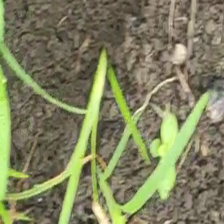
Weed species: Lavhala_(Cyperus_Rotundus)